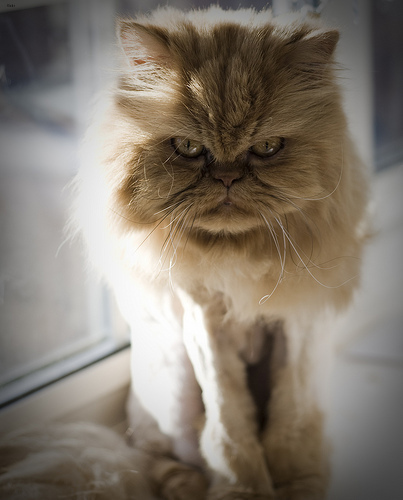
Animal: cat
Breed: persian